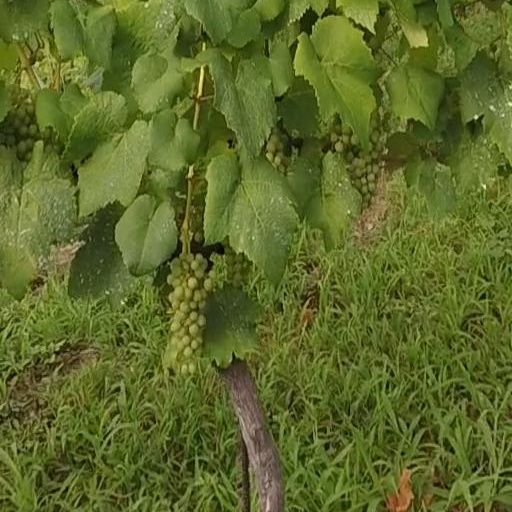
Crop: grape